An Ideal Husband

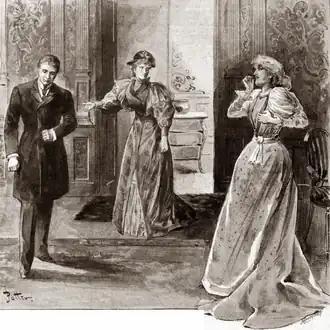
three middle-aged white people in Victorian costume. The woman, centre, points accusingly at the man, left. The woman, right, recoils in horror.

An Ideal Husband is a four-act play by Oscar Wilde that revolves around blackmail and political corruption, and touches on the themes of public and private honour. It was first produced at the Haymarket Theatre, London in 1895 and ran for 124 performances. It has been revived in many theatre productions and adapted for the cinema, radio and television.